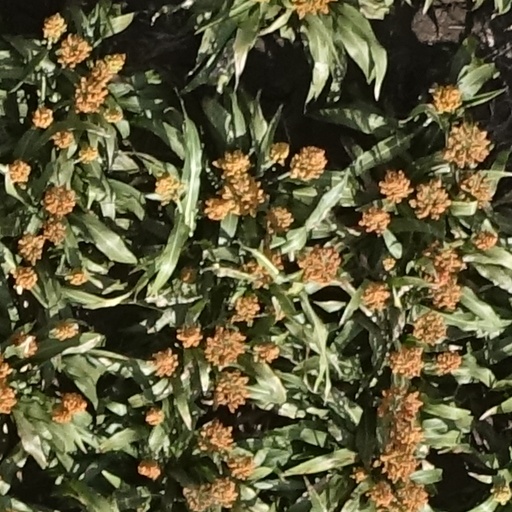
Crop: sorghum